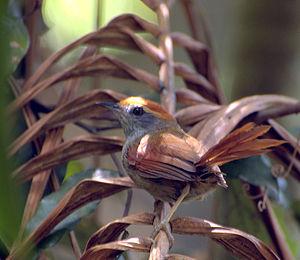
Le genre Synallaxis comprend des espèces d'oiseaux appartenant à la famille des Furnariidae.